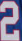
Number: 2